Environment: real
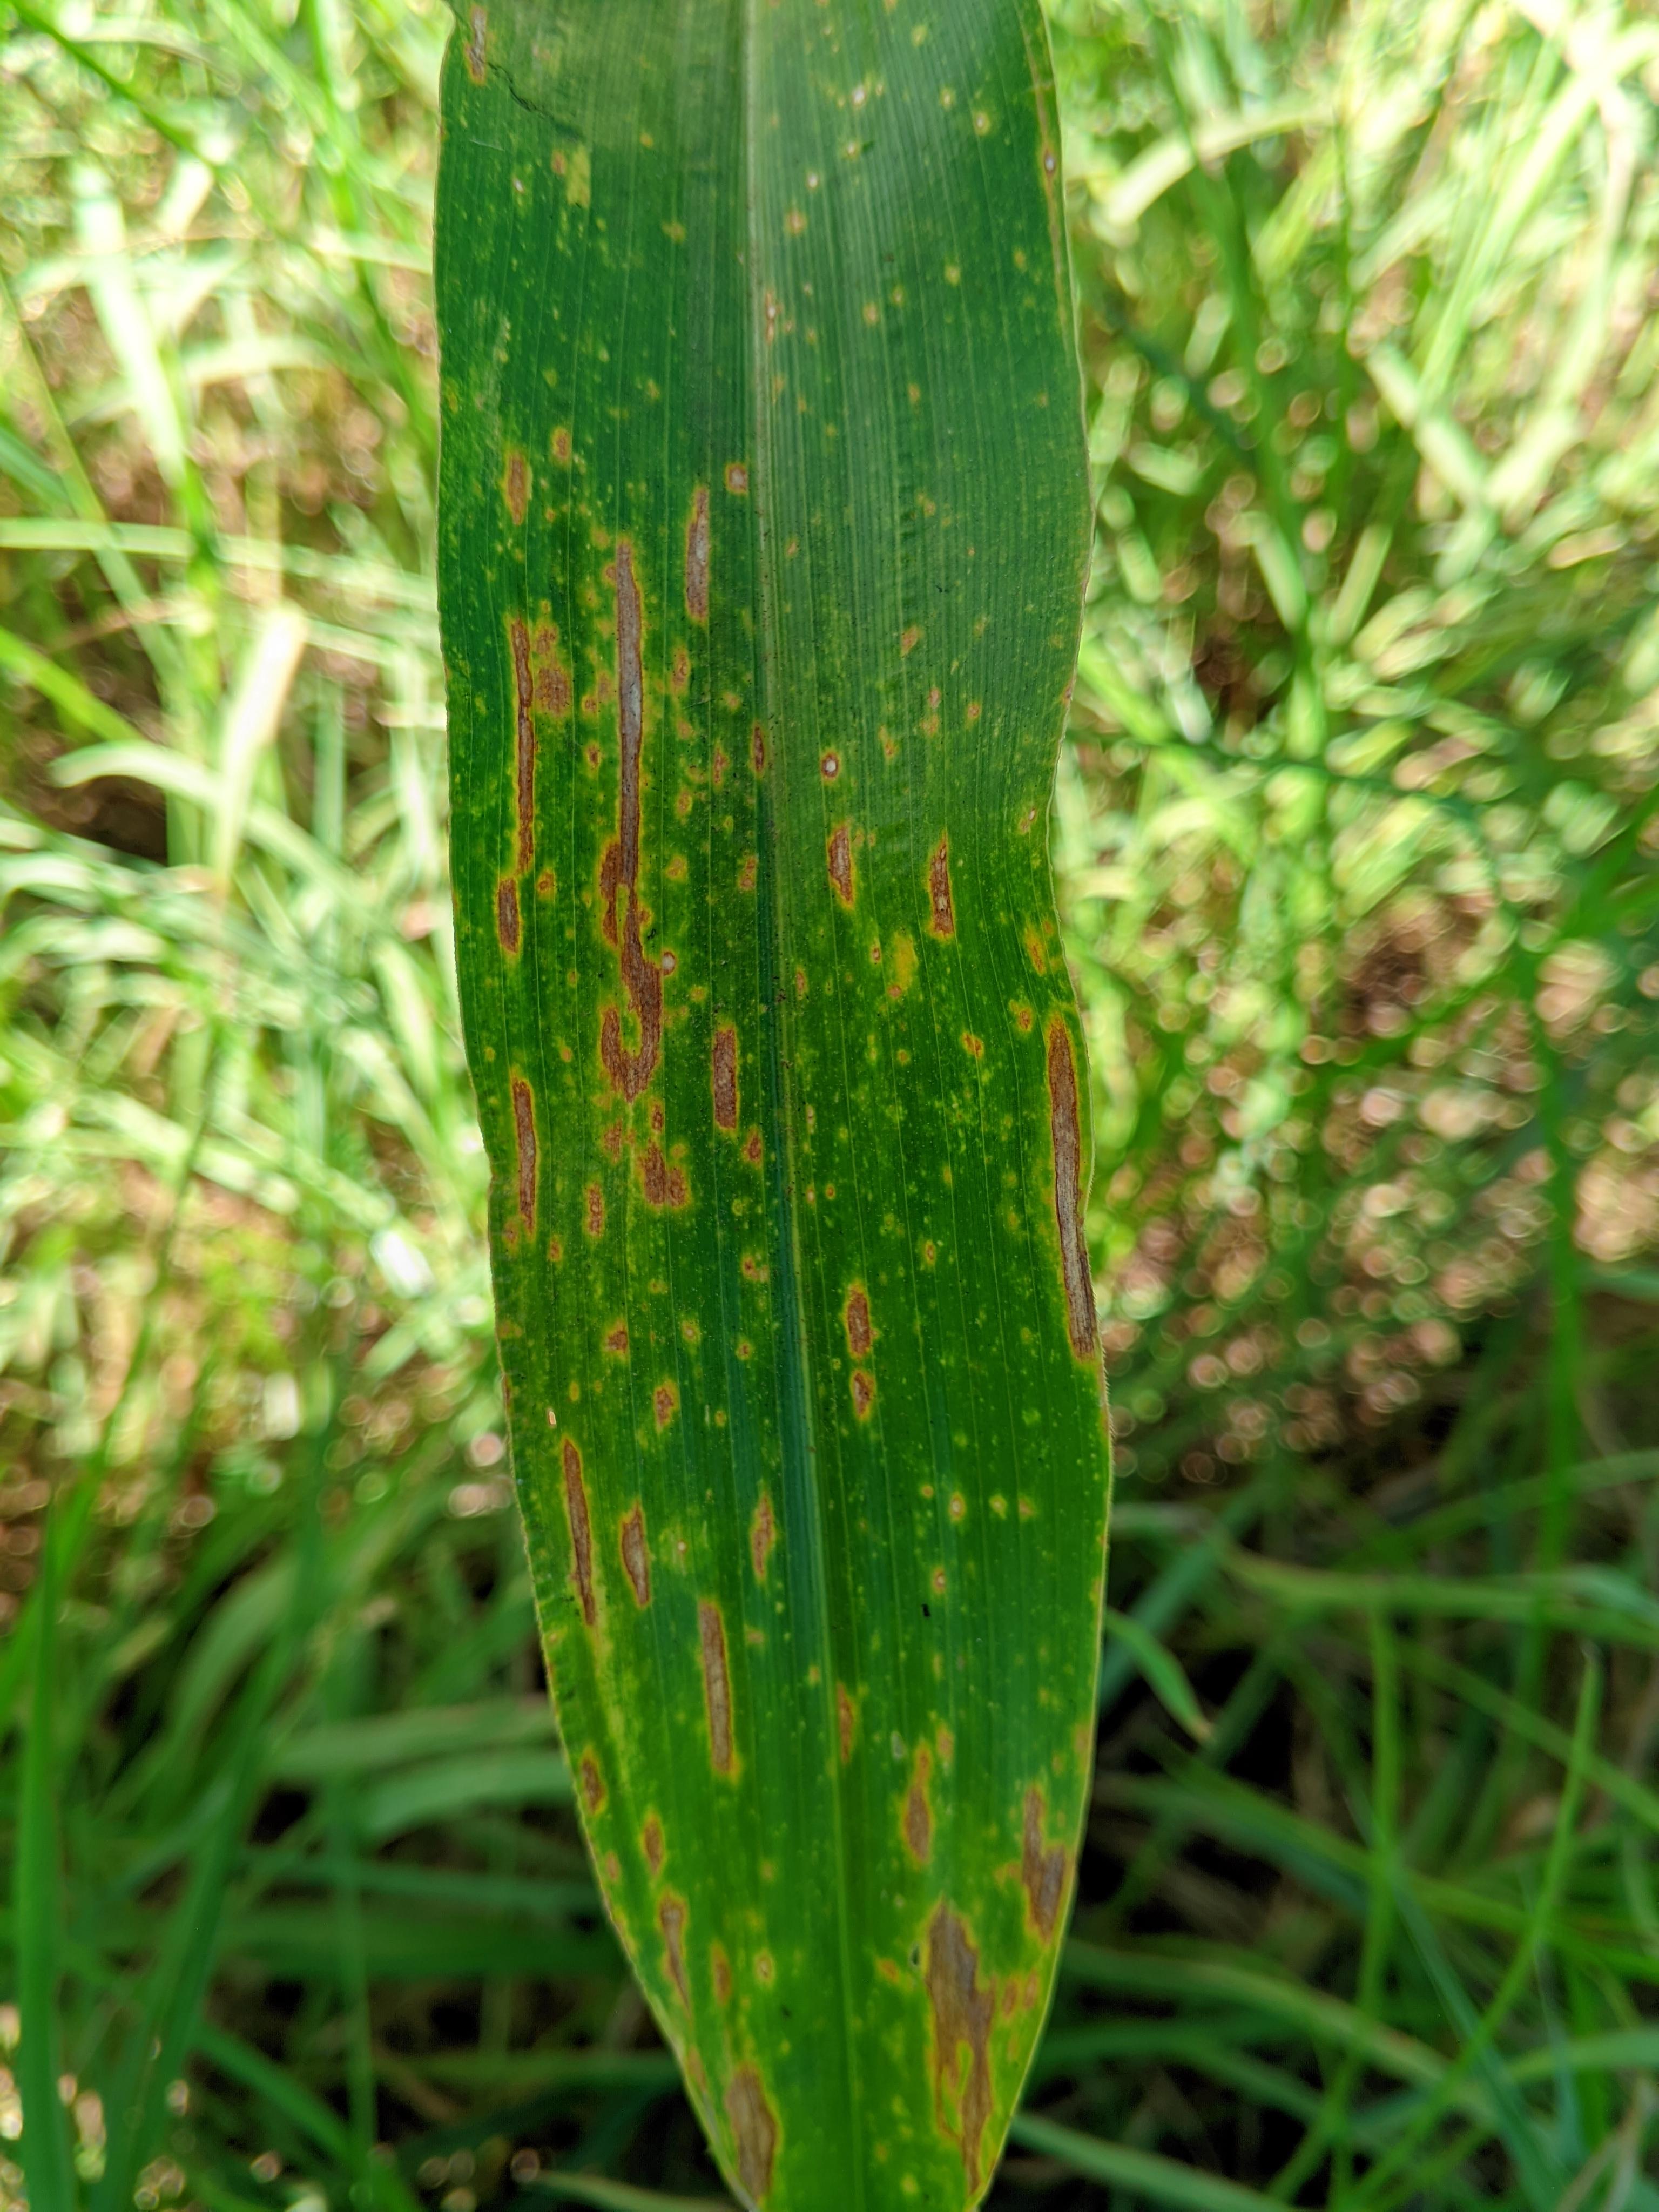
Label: gray_leaf_spot